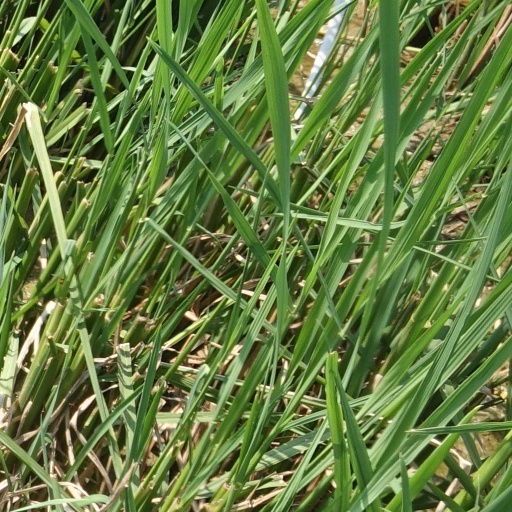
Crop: rice